Robert D. Robbins

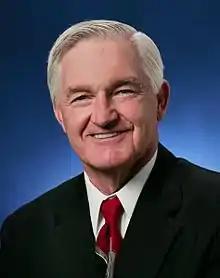

Robert Dennis "Bob" Robbins (born August 27, 1944) is a former Republican member of the Pennsylvania State Senate, representing the 50th District since 1990. He previously served as a member of the Pennsylvania House of Representatives for the 17th District from 1983 to 1990.